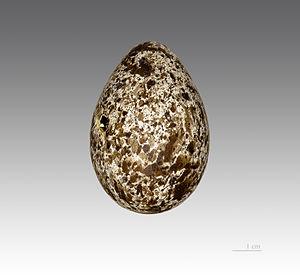
Le Petit Chionis est une espèce d'oiseau de la famille des Chionidae que l'on rencontre dans les îles sub-antarctiques.